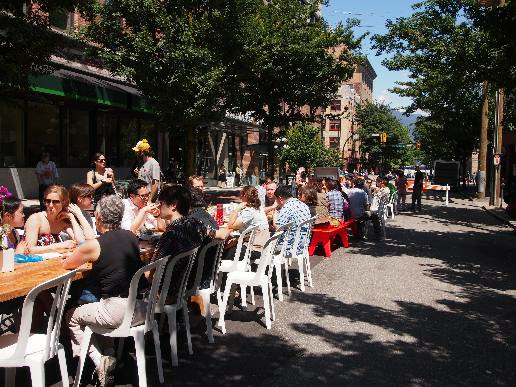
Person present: Yes